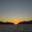
Label: sea